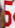
Number: 5